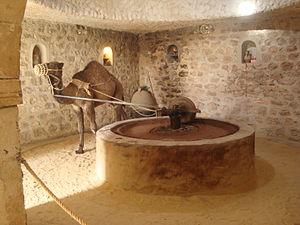
Vue de l'huilerie reconstituée au Musée de Guellala sur l'île de Djerba
Le musée de Guellala est un musée ethnographique situé à Guellala en Tunisie.